The Big Gundown

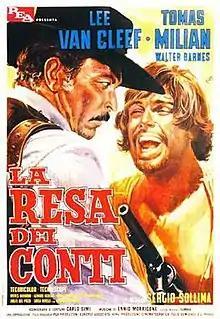
Italian film poster

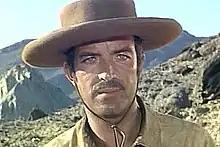
Angel del Pozo as Chet Miller

The Big Gundown is a 1967 spaghetti Western film directed by Sergio Sollima, and starring Lee Van Cleef and Tomas Milian. It was followed by Sollima's "Run, Man, Run" in 1968, with Milian reprising his role.